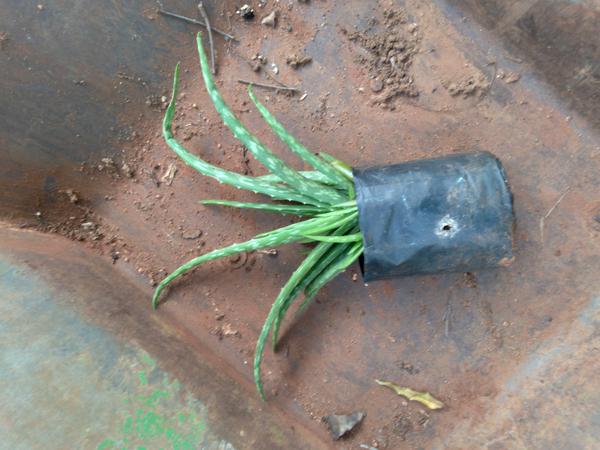
Plant: Aloevera